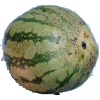
Label: Watermelon 1